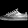
Label: Sneaker